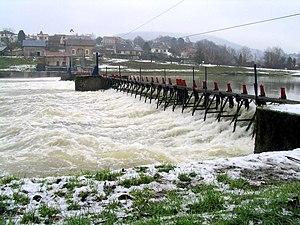
Le barrage entre Saint-Nicolas et Revin
Un seuil désigne une courte section du lit d'un cours d'eau où, pour des raisons géomorphologiques naturelles ou à la suite d'une construction humaine, le fond du lit est fixé, ce qui conduit très souvent à y modifier fortement la hauteur de la lame d'eau.